USS Wainwright (DD-62)

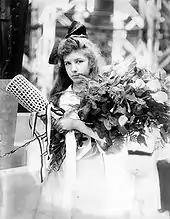
Evelyn Wainwright Turpin, "Wainwright"s sponsor at launch; Miss Turpin was the great-granddaughter of Commodore Jonathan Wainwright, one of the ship's namesakes

"Wainwright" had two Curtis steam turbines that drove her two screw propellers, and an additional steam turbine geared to one of the propeller shafts for cruising purposes. The power plant could generate and move the ship at speeds up to .